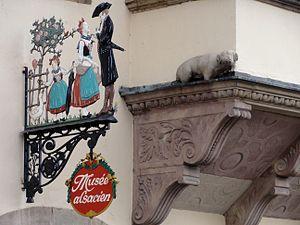
Alsace, Bas-Rhin, Strasbourg, Musée alsacien (XVIIe-XVIIIe), 23-24 quai Saint-Nicolas. This building is inscrit au titre des Monuments Historiques. It is indexed in the Base Mérimée, a database of architectural heritage maintained by the French Ministry of Culture,
Le Musée alsacien de la ville de Strasbourg est un musée d’arts et traditions populaires, présentant les témoignages de la vie alsacienne traditionnelle du XVIIᵉ au XXᵉ siècle : habitat, mobilier, objets du quotidien, céramiques, costumes, objets religieux, jouets, artisanat. Ils sont présentés pour la plupart dans des reconstitutions d’intérieurs et d’ateliers d’artisans. Le Musée alsacien est notamment dépositaire depuis l’origine d’une importante collection confiée par la Société d'histoire des Israélites d'Alsace et de Lorraine permettant de présenter, en association aux collections dont le musée est propriétaire, le patrimoine culturel des Juifs d’Alsace.